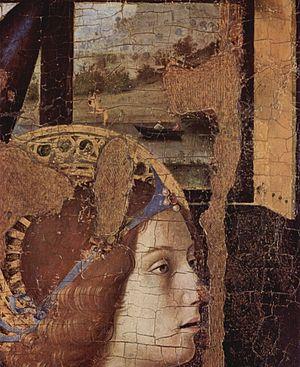
Saint Jérôme dans son étude est le titre d'une peinture à l'huile sur panneau de tilleul réalisée par Antonello de Messine vers 1474-1475, et actuellement conservée à la National Gallery à Londres.